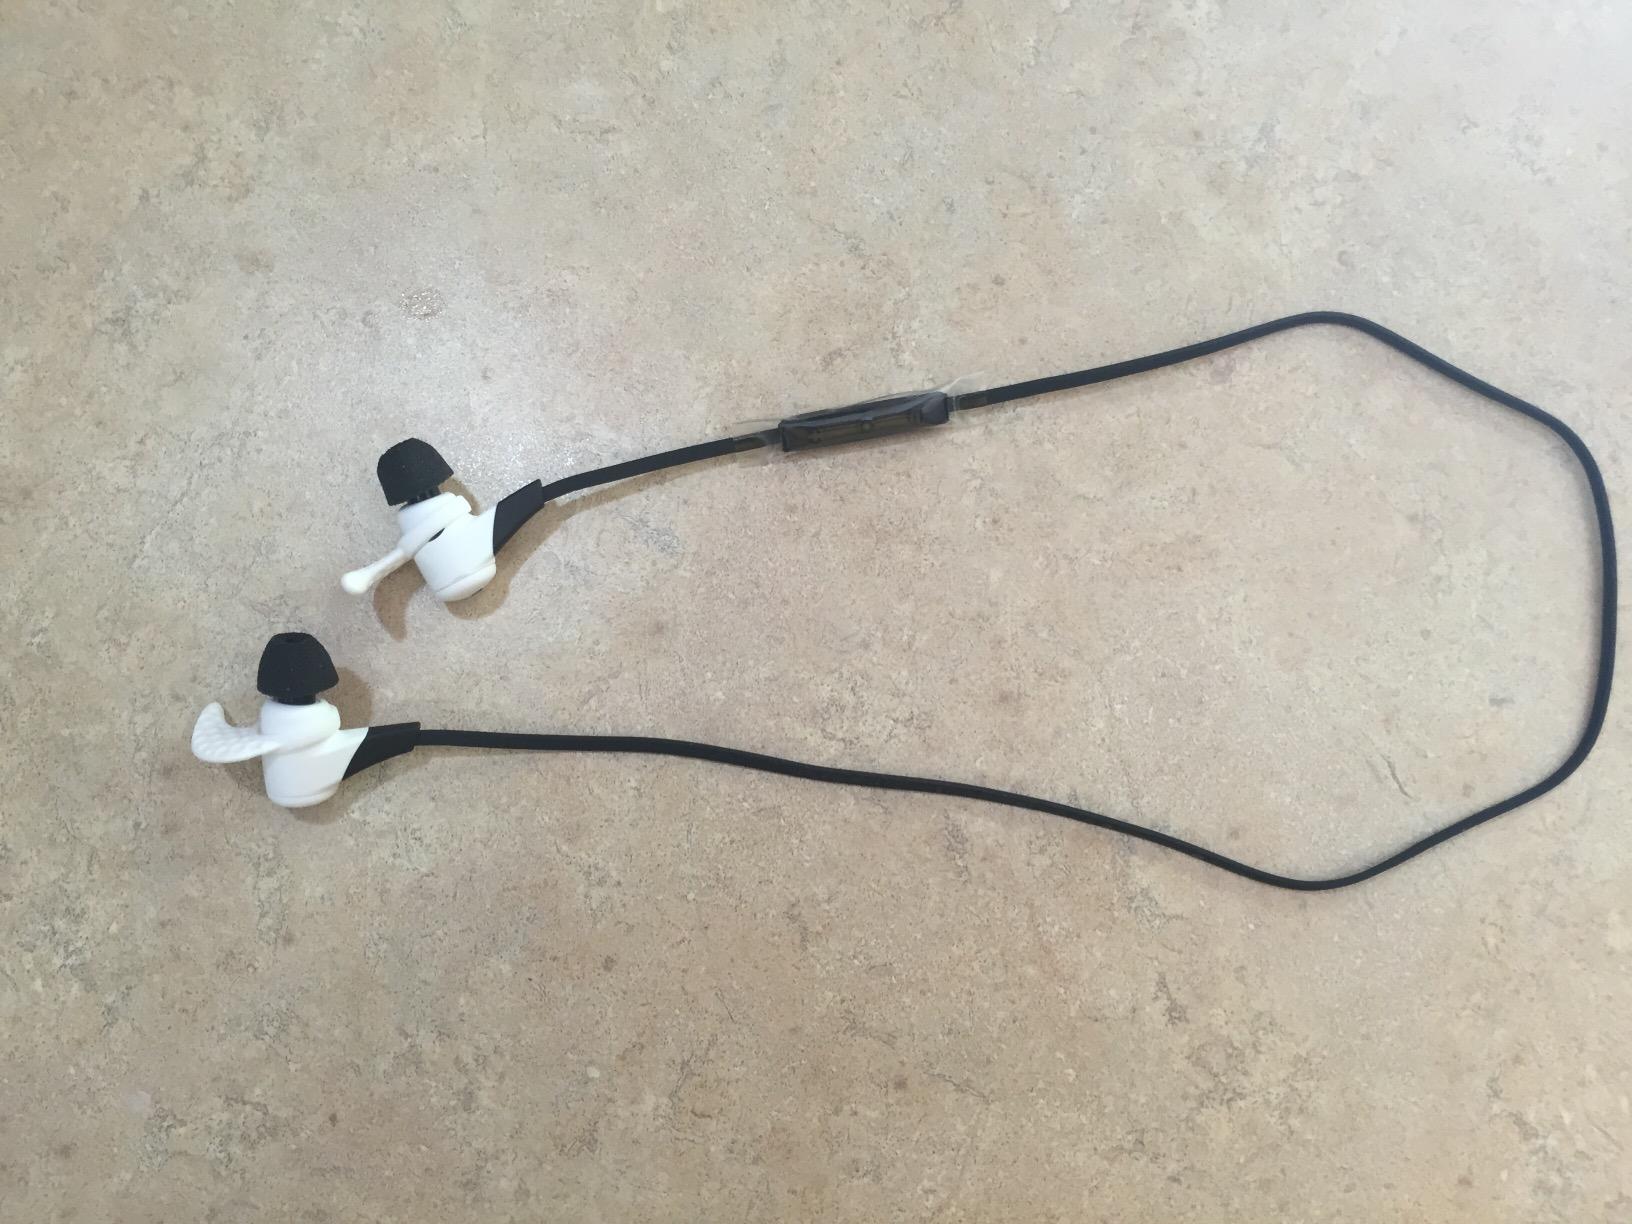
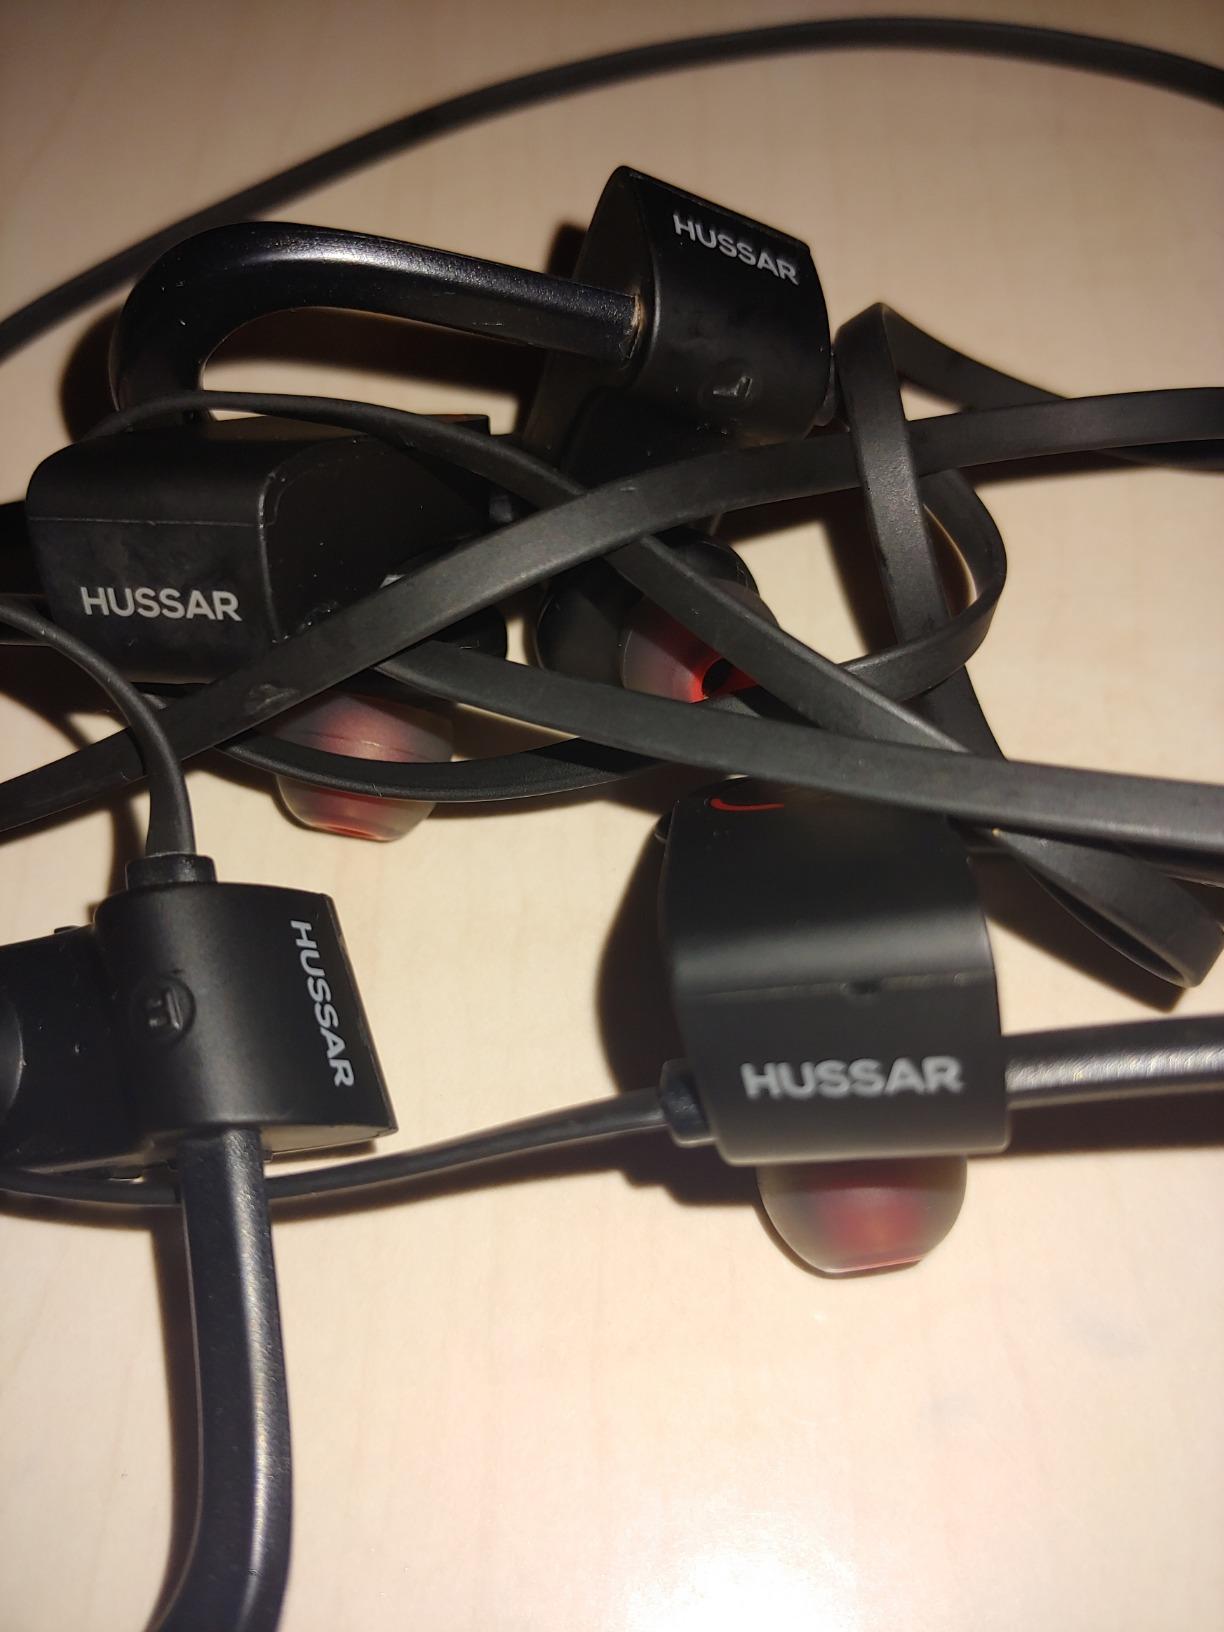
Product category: headphones
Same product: no